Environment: real
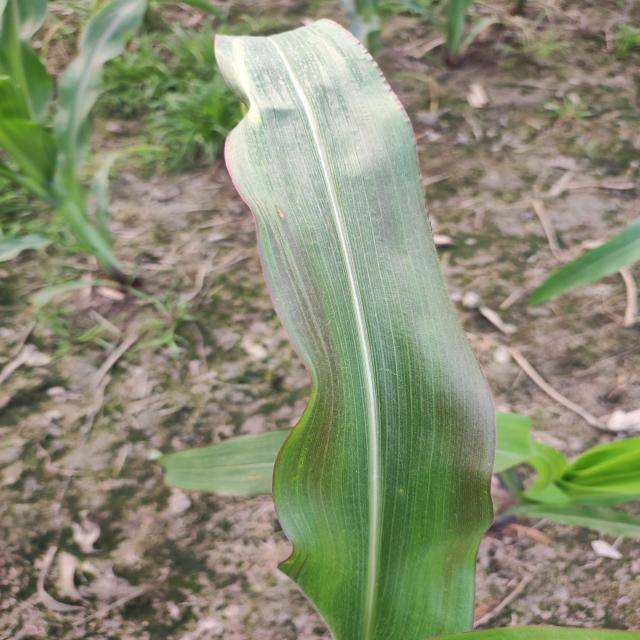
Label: phosphorus_deficiency